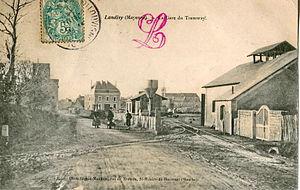
Carte postale ancienne éditée par Legrix-Mauduit, rue de Mortain à Saint-Hilaire du Harcouët
Les chemins de fer départementaux de la Mayenne étaient un réseau de chemin de fer secondaire à voie métrique créé par le département de la Mayenne sous le régime de la loi du 11 juin 1880, et qui fonctionna entre 1900 et 1947.
Landivy est une commune française, située dans le département de la Mayenne en région Pays de la Loire, peuplée de 1 149 habitants. Landivy était le chef-lieu du canton jusqu'en 2015.